Nasrullah Khan Khattak

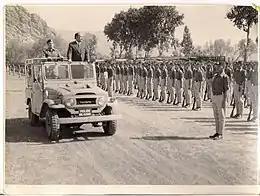

Nasrullah Khan Khattak (1923 – 2 November 2009) was a Pakistani politician, who was the 6th elected Chief Minister of the North-West Frontier Province (now Khyber Pakhtunkhwa) and served from 3 May 1975 to 19 April 1977.